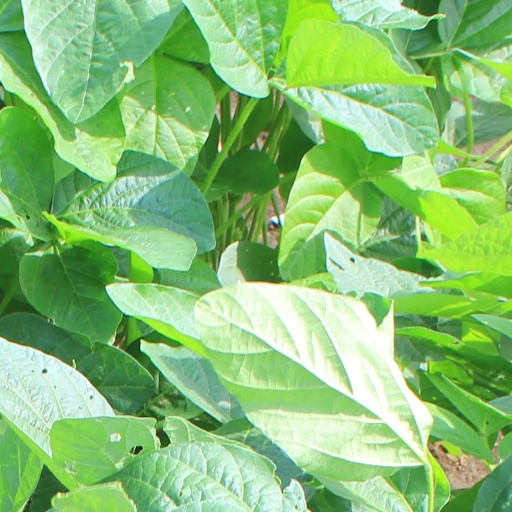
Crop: soybean